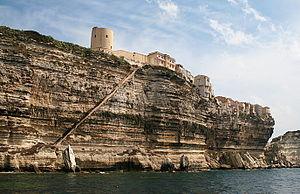
Bonifacio (Corse-du-Sud, France) les falaises et l'Escalier du roi d'Aragon.Corsu: Bunifaziu Corsica suttana, Francia) rocca è Scali di u rè d'Aragona.